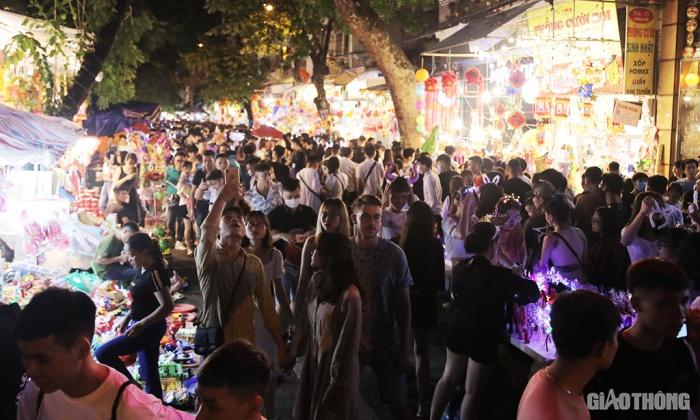
có đông người tham giá mua sắm ở một khu chợ đêm